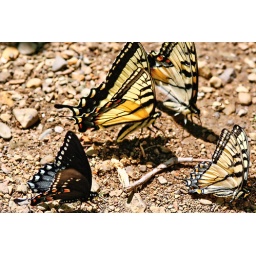
Tiger Swallowtail butterflies &lt;i&gt;(Pterourus glaucus)&lt;/i&gt; accompanied by a Spicebush Swallowtail butterfly &lt;i&gt;(Pterourus troilus)&lt;/i&gt; in Shenandoah National Park, Virginia.